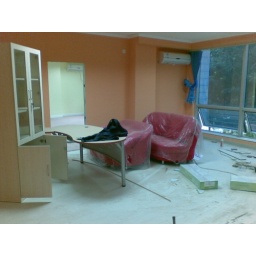
View of the reception and parent's waiting room. New wooden floor just being laid in this picture.